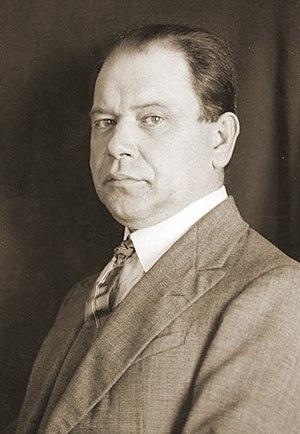
Władysław Skoczylas était un aquarelliste, xylographe, sculpteur et enseignant polonais.